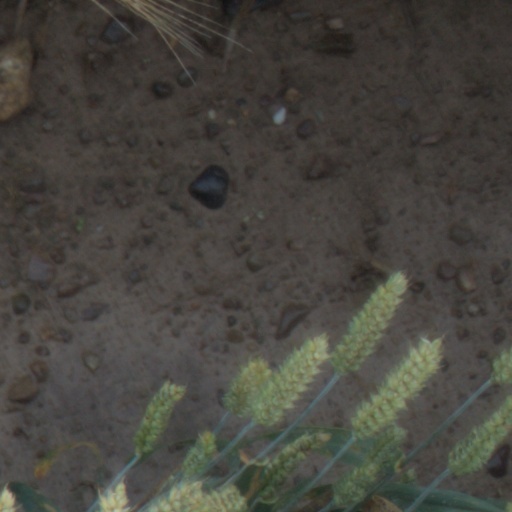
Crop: wheat